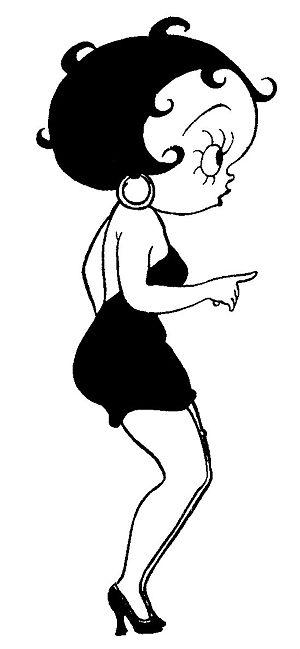
Betty Boop est l'héroïne d'une série de dessins animés américains créée par les Fleischer Studios entre 1930 et 1931.